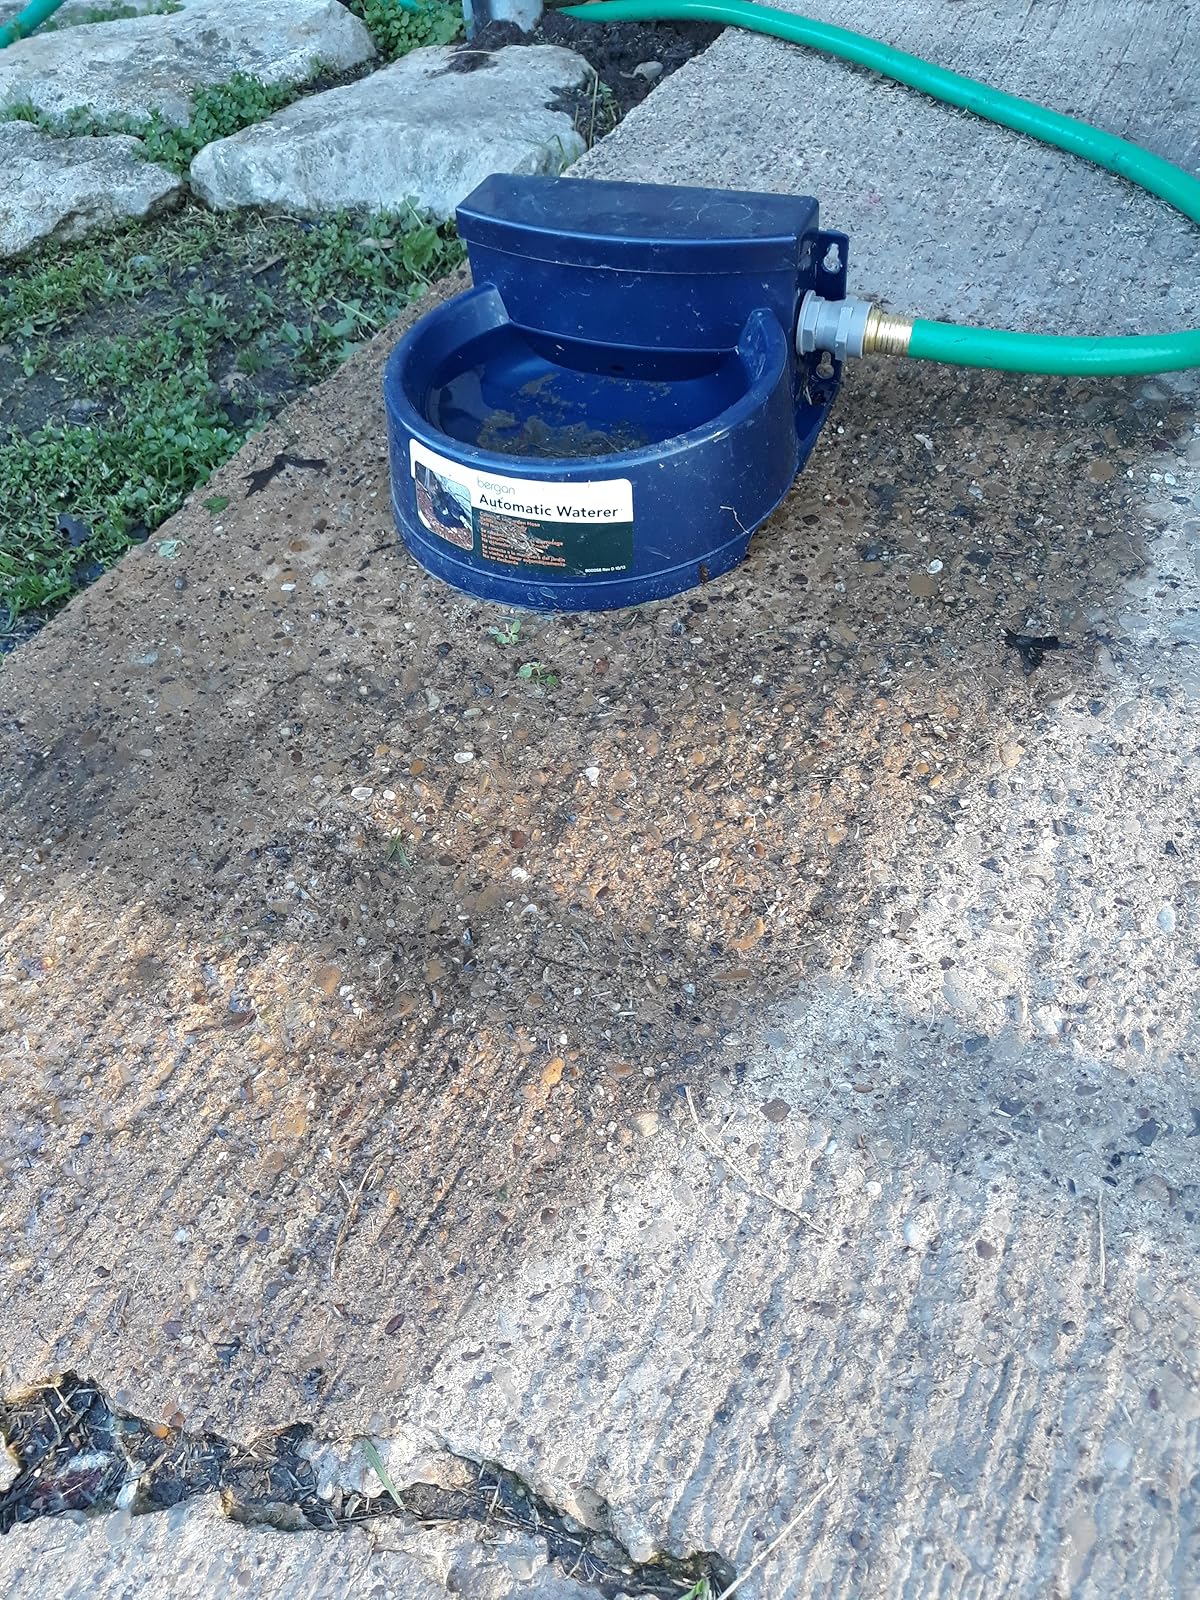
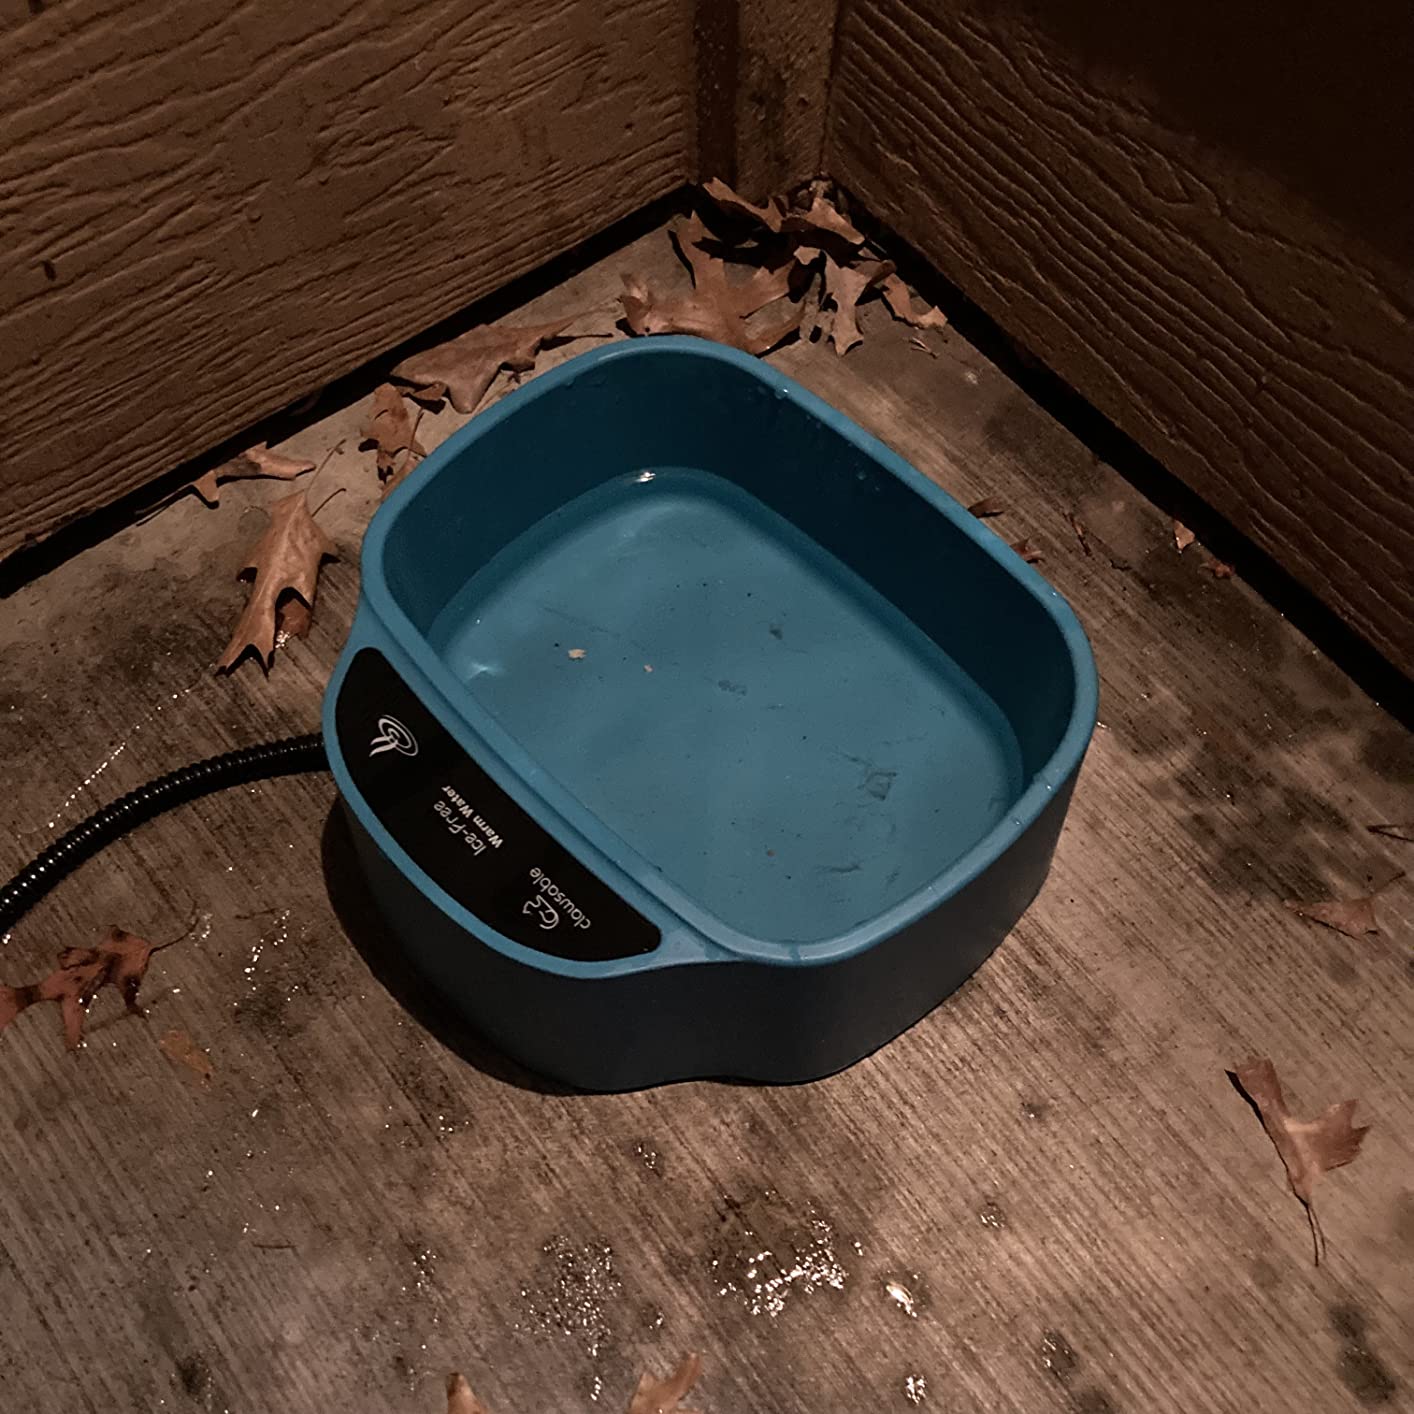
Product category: items_bowl
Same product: no